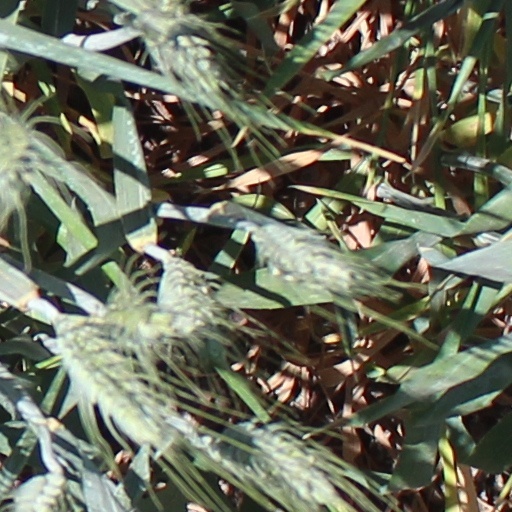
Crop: wheat